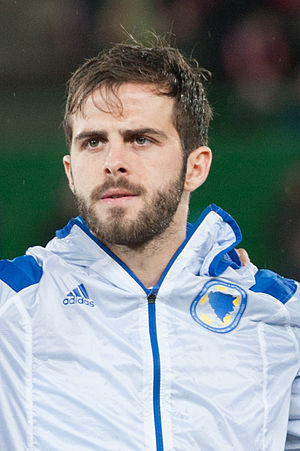
Miralem Pjanić
Miralem Pjanić er en bosnisk, professionel fodboldspiller, som spiller på den offensive midtbane for den spanske klub FC Barcelona Han blev i år 2006 udtaget til U/17-EM for værtsnationen Luxembourg, hvor han scorede holdets eneste mål. Dette var muligt da hans familie under Balkankrigen flygtede til Luxembourg, hvorfor han også har luxembourgisk statsborgerskab. I 2007 valgte han dog i stedet at præsentere sit hjemland Bosnien-Hercegovina, og han spillede sin første landskamp i U/21-trøjen i 2008, samme år som han d. 20. august fik debut på det bosniske seniorlandshold i en venskabskamp mod Bulgarien.